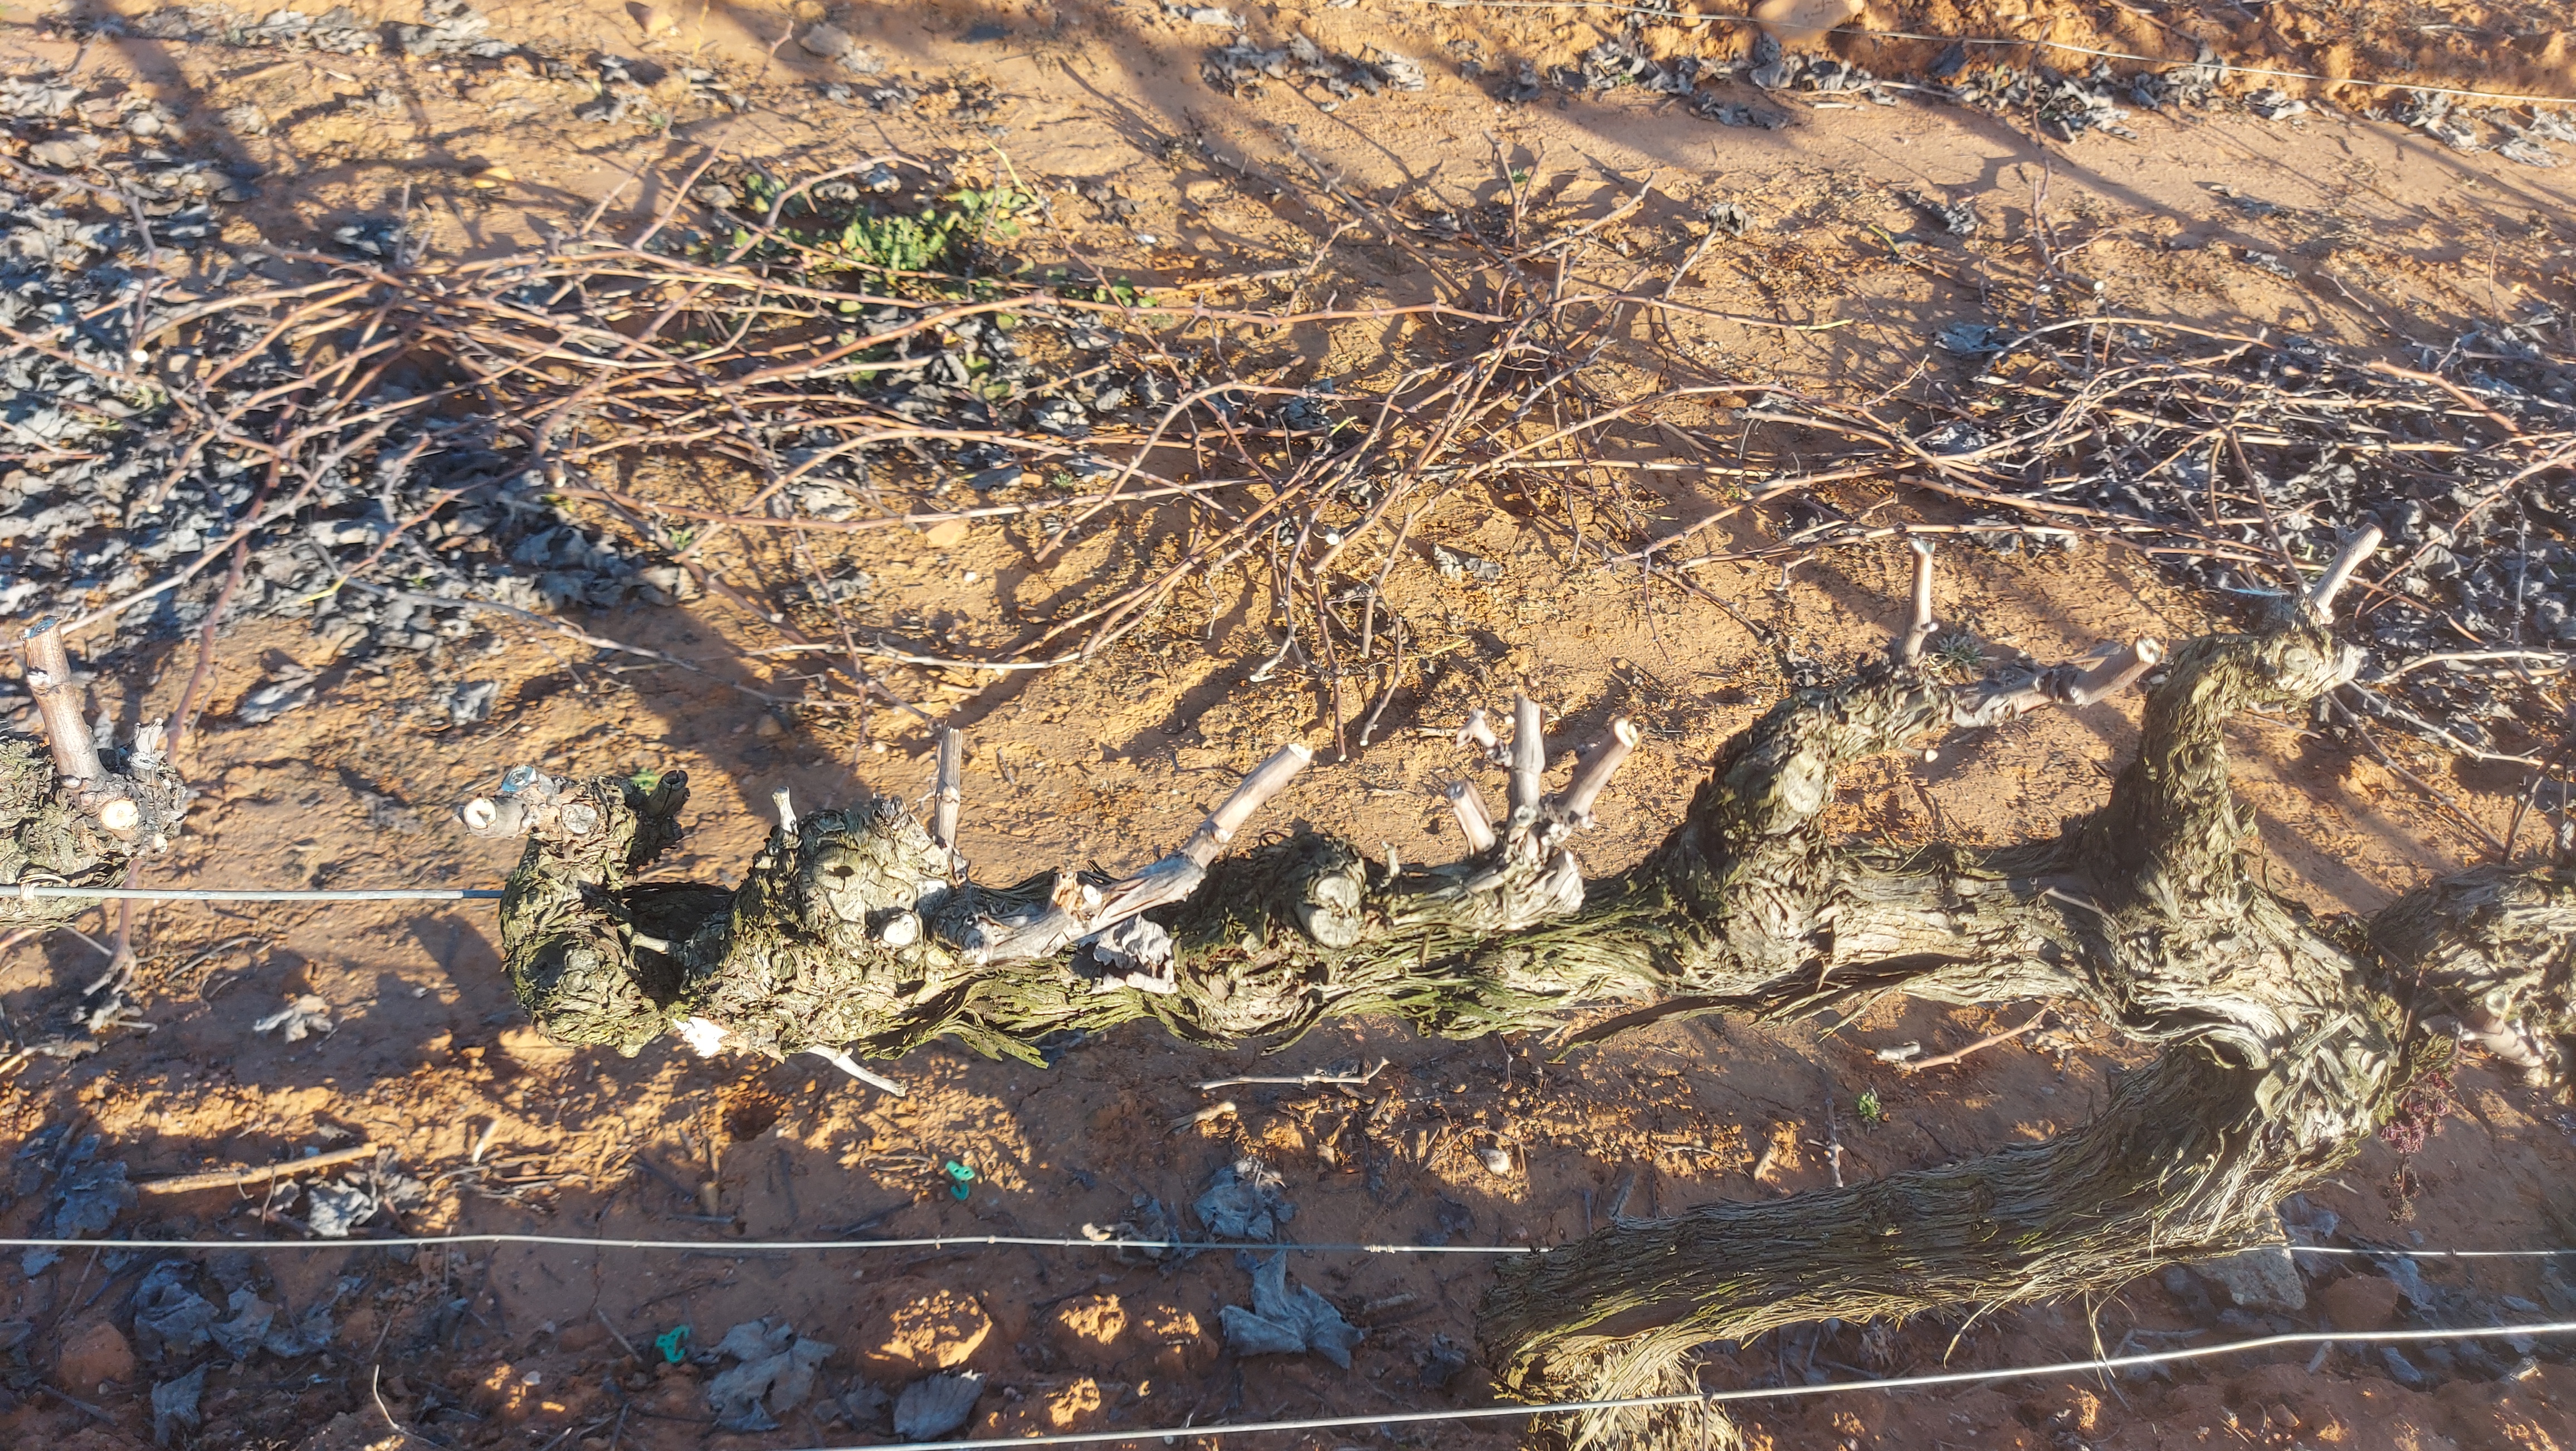
Unpruned shoots: 0
Pruned shoots: 8
Trunks: 2